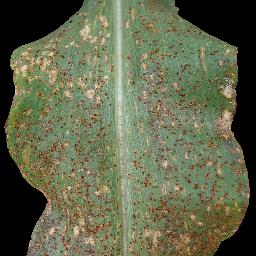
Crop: corn
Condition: (maize)_common_rust